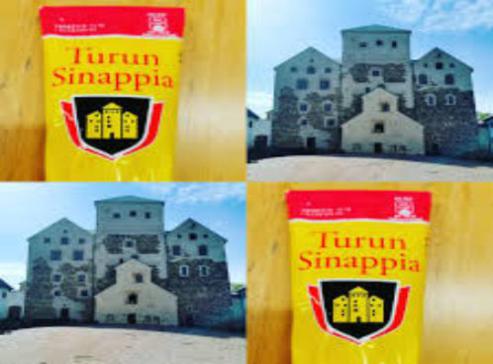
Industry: Food